Dodecanese

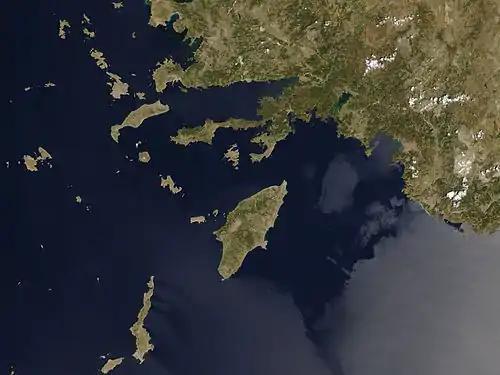
Satellite image from NASA Visible Earth

The transfer of the name to the present-day Dodecanese has its roots in the Ottoman period. Upon the Ottoman conquest of the islands held by the Knights Hospitaller in 1522, the two larger islands, Rhodes and Kos, came under direct Ottoman rule, while the others, of which the 12 main islands were usually named, enjoyed extensive privileges pertaining to taxation and self-government. Concerted attempts to abolish these privileges were made after 1869, as the Ottoman Empire attempted to modernize and centralize its administrative structure, and the last vestiges of the old privileges were finally abolished after the Young Turks took power in 1908. It was at that time that the press in the independent Kingdom of Greece began referring to the 12 privileged islands (Astypalaia, Chalki, Ikaria, Kalymnos, Karpathos, Kasos, Kastellorizo, Leros, Nisyros, Patmos, Symi and Tilos), in the context of their attempts to preserve their privileges, collectively as the "Dodecanese". Shortly afterward, in 1912, most of the Southern Sporades were captured by the Italians in the Italo-Turkish War, except for Ikaria, which joined Greece in 1912 during the First Balkan War, and Kastellorizo, which came under Italian rule only in 1921. The place of the latter two was taken by Kos and Rhodes, bringing the number of the major islands under Italian rule back to 12. Thus, when the Greek press began agitating for the cession of the islands to Greece in 1913, the term used was still the "Dodecanese". The Italian occupation authorities helped establish the term when they named the islands under their control "Rhodes and the Dodecanese", adding Leipsoi to the list of the major islands to make up for considering Rhodes separately.